Because of Anya

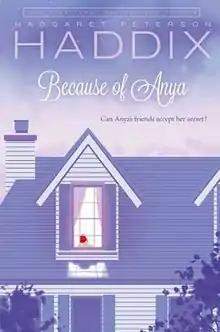
First edition (publ. Simon & Schuster)

Because of Anya is a children's novel by Margaret Peterson Haddix first published on November 1, 2002. The novel is about a ten-year-old girl with alopecia areata, her difficulties in school, and the importance of friendship.